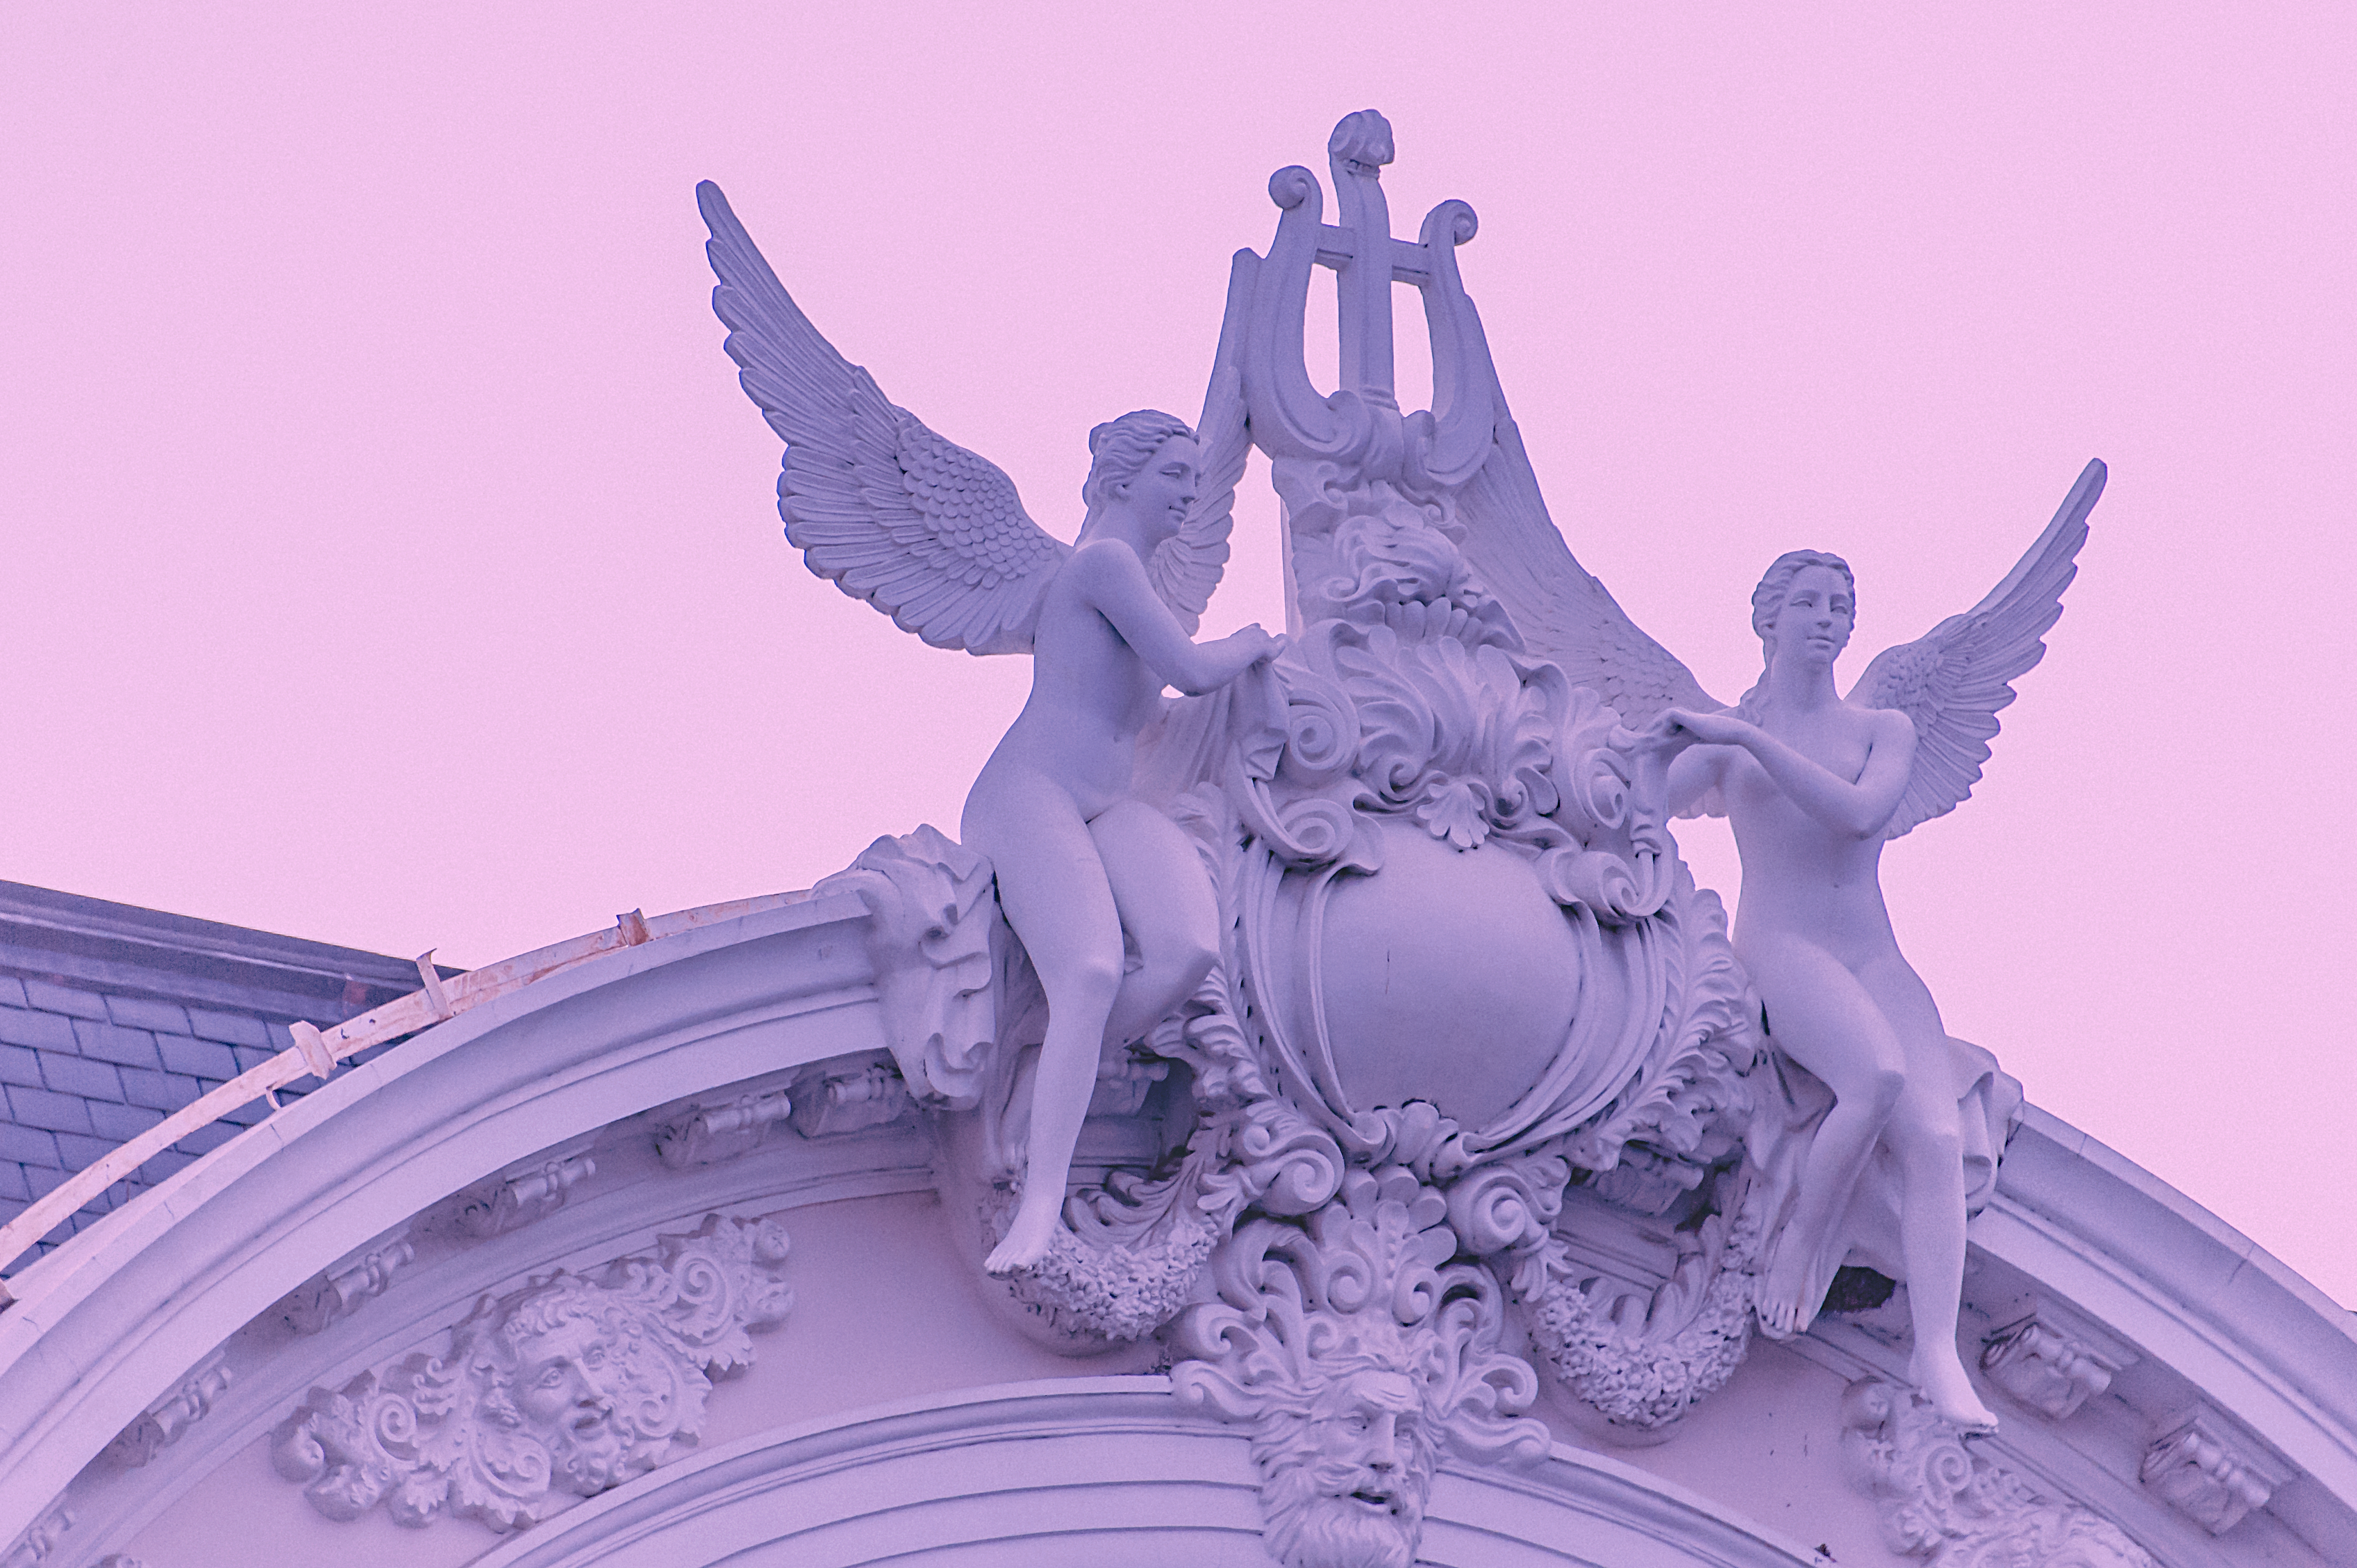
landscape, green, sunlight, sky, purple, art, sculpture, computer wallpaper